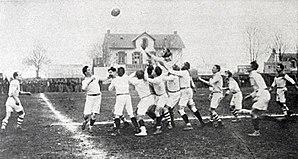
Le Stadoceste tarbais, champion d'Armagnac-Bigorre le 26 décembre 1921 à domicile face à Lourdes (3-0).
Le Stado Tarbes Pyrénées rugby est un club français de rugby à XV basé à Tarbes. Vainqueur de la Coupe de l'Espérance 1919, et double champion de France, il évolue pour la saison 2020-2021 en Nationale.